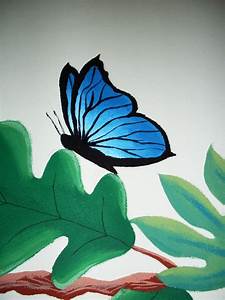
Label: butterfly